Barry's (company)

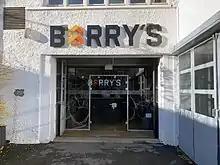
A Barry's location in Oslo, Norway.

Barry’s was co-founded in West Hollywood, Los Angeles in 1998 by Barry Jay, John Mumford and Rachel Coxton The company opened its first studio outside of the United States in 2011, when it debuted in Bergen, Norway. That same year, Barry’s opened its first studio in New York, and in 2013 the company opened its first studio in London.